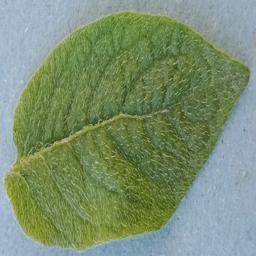
Etiqueta: Sana